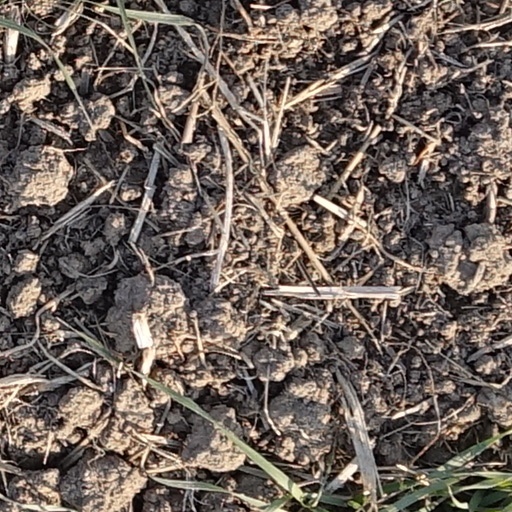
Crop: wheat